Cattle slaughter in India

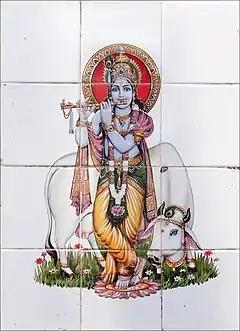
The iconography of popular Hindu deity Krishna often includes cows. He is revered in Vaishnavism.

According to Nanditha Krishna the cow veneration in ancient India during the Vedic era, the religious texts written during this period called for non-violence towards all bipeds and quadrupeds, and often equated killing of a cow with the killing of a human being specifically a Brahmin. Nanditha Krishna stated that the hymn 8.3.25 of the Hindu scripture "Atharvaveda" (≈1200–1500 BCE) condemns all killings of men, cattle, and horses, and prays to god Agni to punish those who kill.